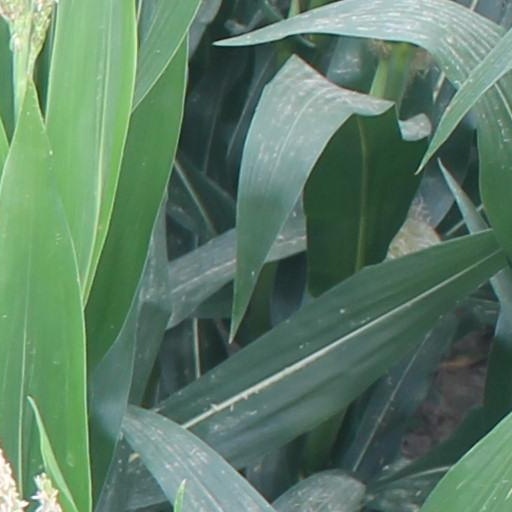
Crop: maize; corn